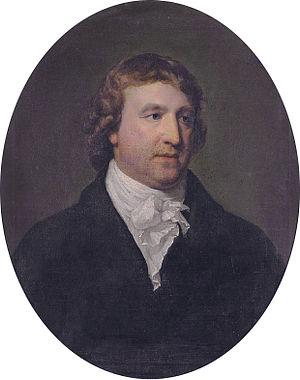
William Downes, 1ᵉʳ baron Downes PC est l'un des principaux juges irlandais de son temps, qui a occupé le poste de Lord Chief Justice of Ireland.